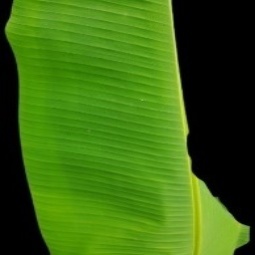
Label: Healthy